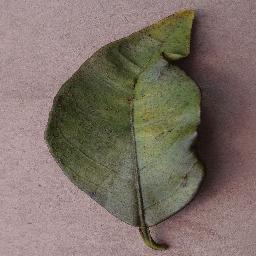
Label: Orange___Haunglongbing_(Citrus_greening)